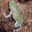
Label: frog